Airline meal

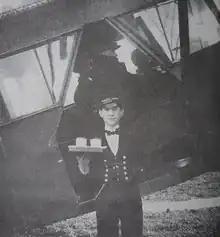
Daimler Airways' first attendant, Jack Sanderson, serving juice to passengers boarding a De Havilland

An airline meal, airline food, or in-flight meal is a meal served to passengers on board a commercial airliner. These meals are prepared by specialist airline catering services and are normally served to passengers using an airline service trolley.